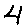
Label: 4